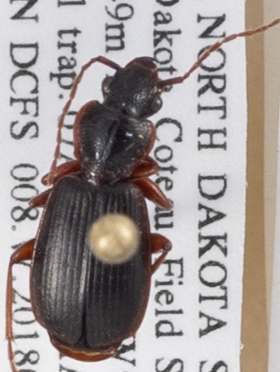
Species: Cymindis cribricollis
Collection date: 2018-08-07
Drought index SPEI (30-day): -0.32
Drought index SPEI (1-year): -0.17
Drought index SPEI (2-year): -0.46